The Outlaw

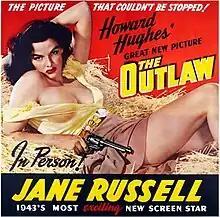
Theatrical Poster

The Outlaw is a 1943 American Western film directed by Howard Hughes and starring Jack Buetel, Jane Russell, Thomas Mitchell and Walter Huston. Hughes also produced the film, removing original director Howard Hawks and replacing original cinematographer Lucien Ballard with Gregg Toland. The film is notable as Russell's breakthrough role to becoming a sex symbol and Hollywood star. Later advertising billed Russell as the sole star. "The Outlaw" is an early example of a psychological Western.